French Republicans under the July Monarchy

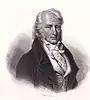
The funeral of Benjamin Constant, a figure of the liberal opposition during the Restoration, is the subject of a republican gathering.

Expectations that the July Monarchy would embody republican ideals, as described by Adolphe Thiers as a "republic disguised as a monarchy," quickly faded. King Louis-Philippe's symbolic gestures, such as awarding "July medals" to participants of the July Revolution, failed to quell growing discontent. By September 1830, François Guizot, the new Minister of the Interior in the Cabinet of Jacques Laffitte, initiated arrests for "inciting hatred against the king," targeting some medal recipients. Republicans viewed the 1830-elected chamber as illegitimate, with the rejecting it as contrary to their revolutionary principles. Despite some republican-supported reforms, such as abolishing hereditary peerage, the chamber passed repressive laws reminiscent of the 1820s, including censorship and restrictions on associations, prompting student strikes in protest. At Benjamin Constant's funeral in 1830, Republican leader Ulysse Trélat declared the July Monarchy an adversary, signaling their commitment to continue the struggle.